List of International Days of Yoga

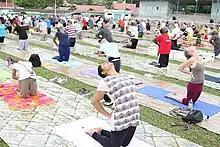
IYD Seychelles, 2015

The first International Day of Yoga was observed around the world on June 21, 2015. The pivotal event was held at Rajpath in "New Delhi", India, where a large number of people, including PM Narendra Modi and dignitaries from many nations, performed 21 asanas (yoga postures) for 35 minutes. The "Delhi event" established two Guinness world records, one for the largest yoga class, of 35,985 people, and other for the largest number of participating nationalities (84 nations). The Ministry of AYUSH made the necessary arrangements in India.